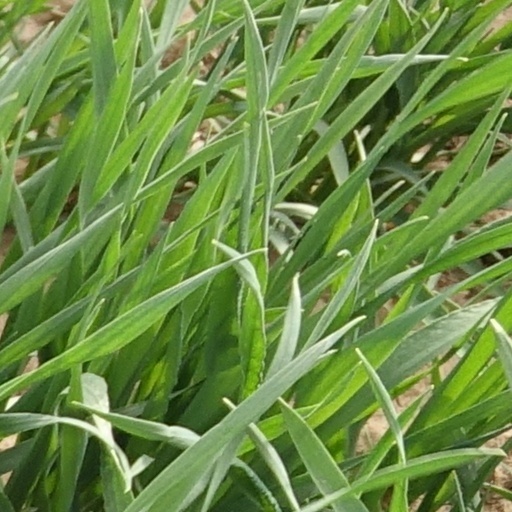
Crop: wheat